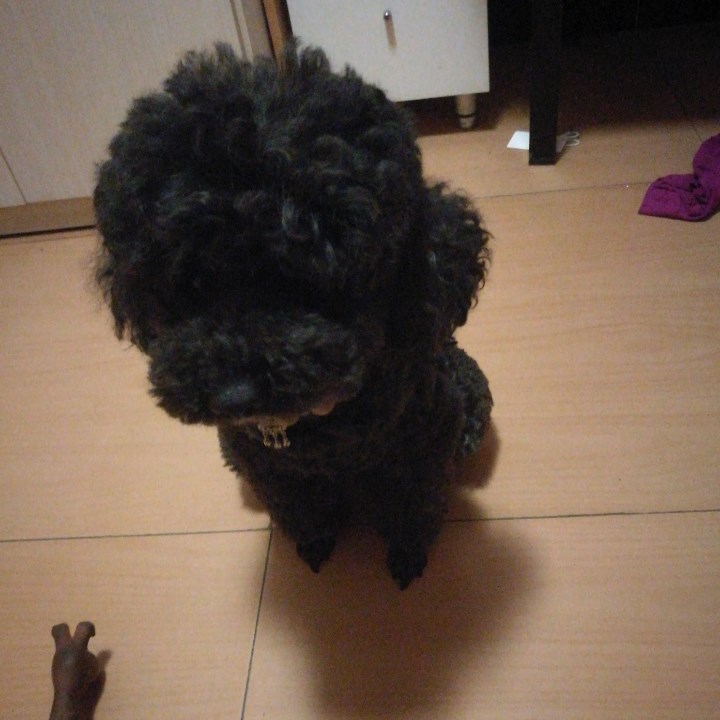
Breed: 2925-n000114-toy_poodle